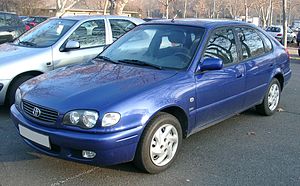
Toyota Corolla / Corolla (E110, 1997−2002) / Motorer
Toyota Corolla er modelbetegnelsen for en personbil i den lille mellemklasse, som siden 1966 er blevet fremstillet af det japanske Toyota Motor Corporation i flere forskellige udførelser.